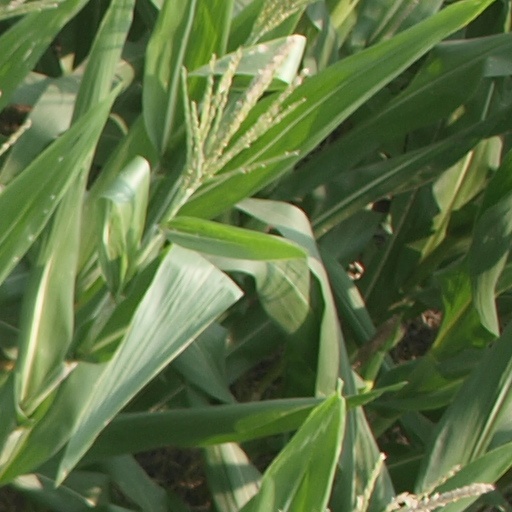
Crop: maize; corn